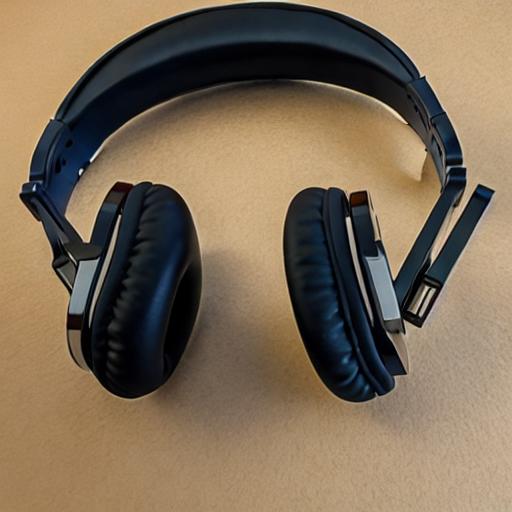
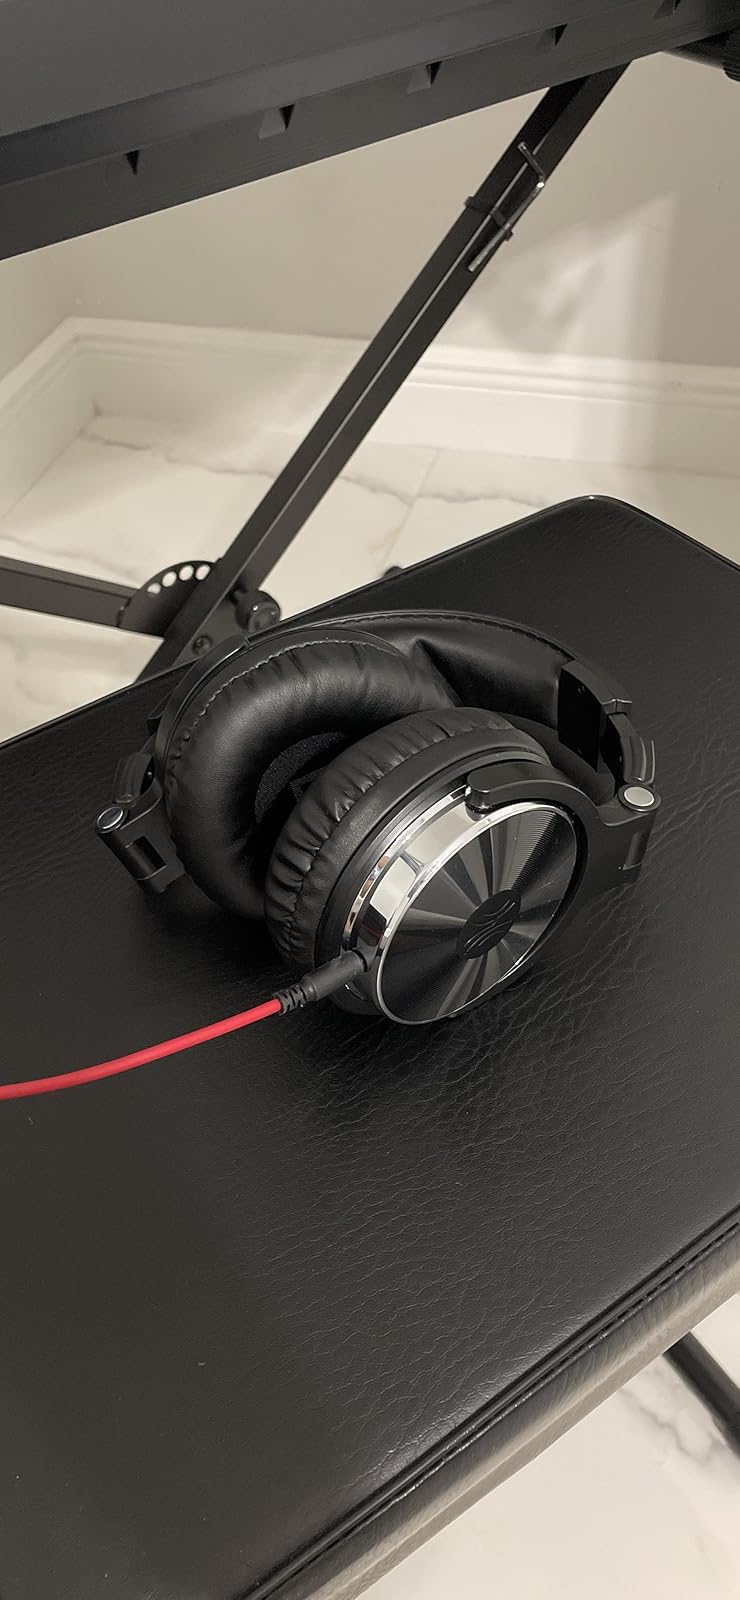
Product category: headphones
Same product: no